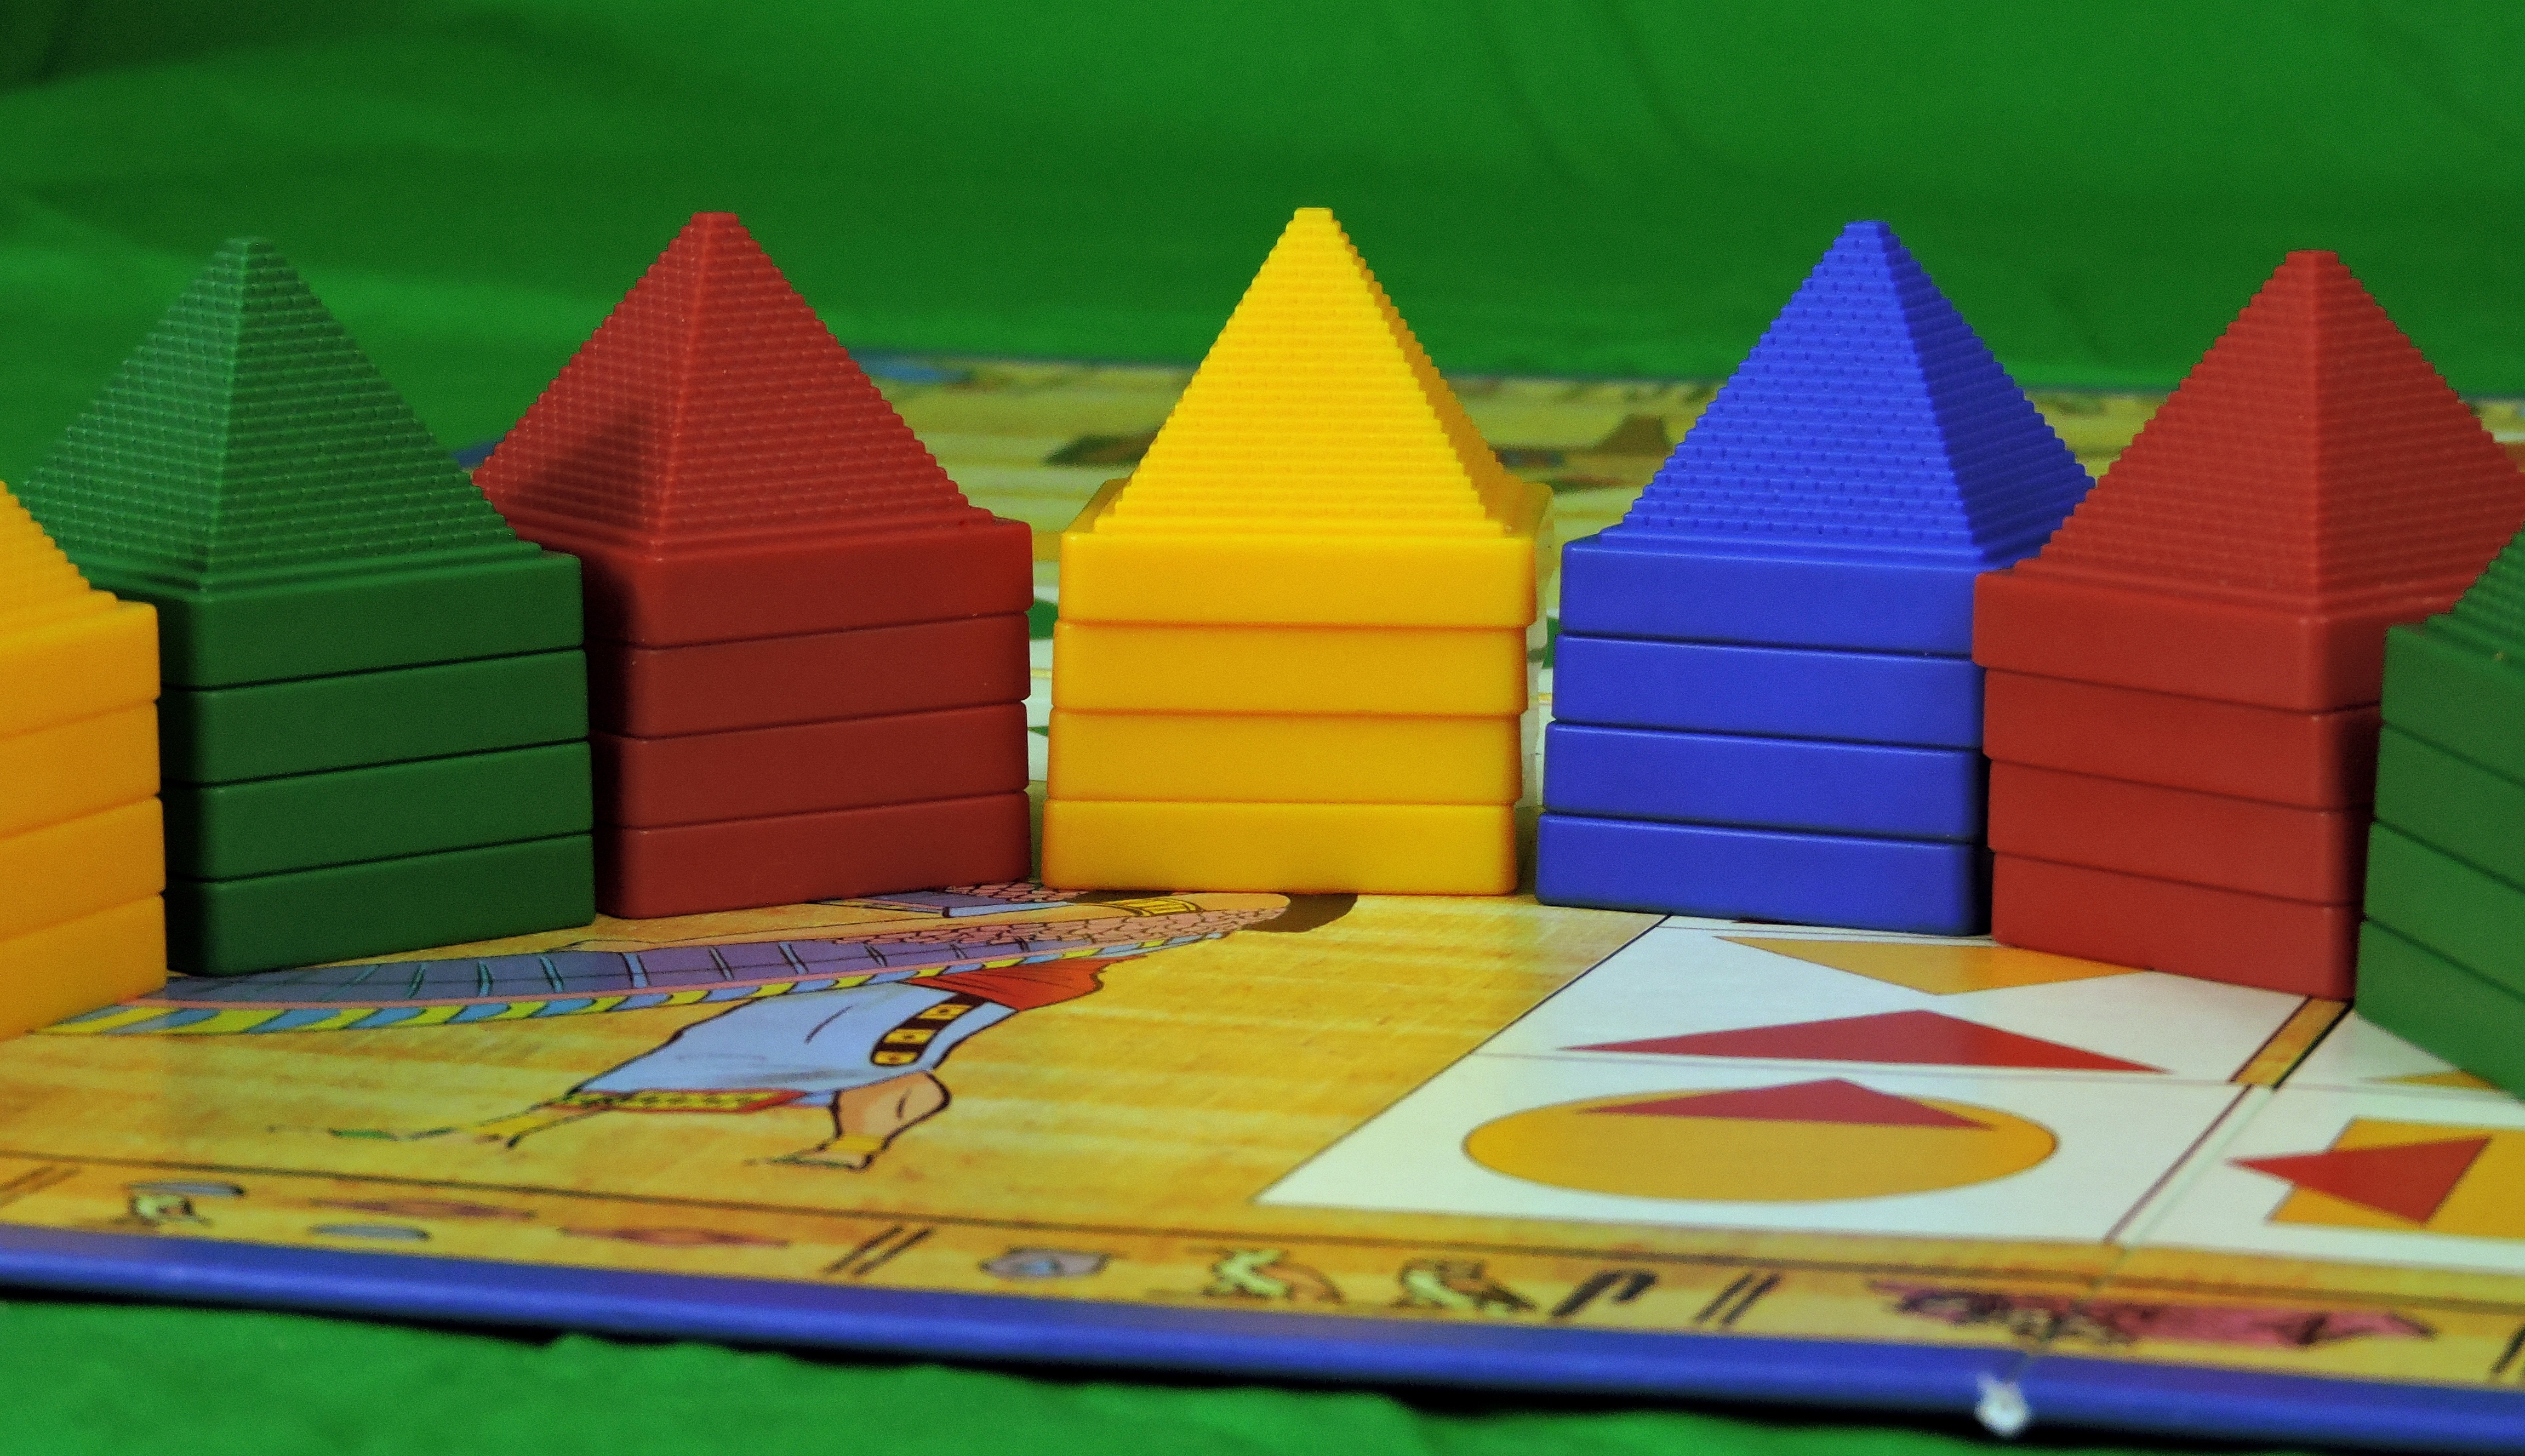
game, play, color, toy, board game, art, illustration, buildings, playground, games, shape, pyramids, inflatable, pastime, child art